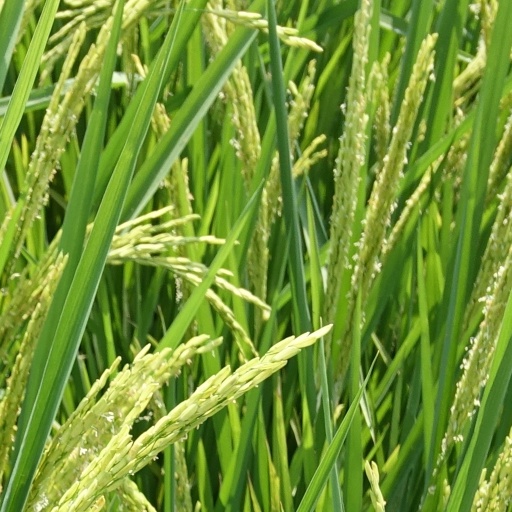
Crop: rice